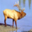
Label: deer